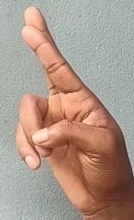
ASL sign: R